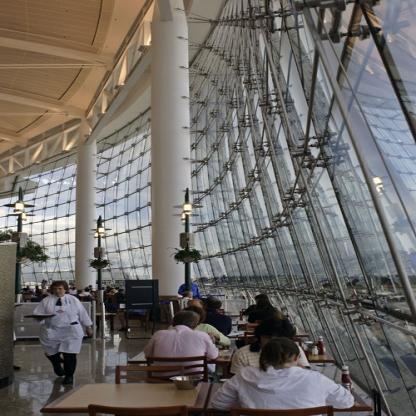
Scene: Indoor